Chapelcross nuclear power station

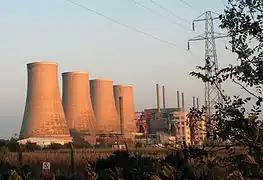
Chapelcross nuclear power station in 2006

Chapelcross produced tritium for the Polaris and Trident strategic nuclear weapon systems from about 1980 until 2005. This was achieved by neutron bombardment of lithium target material, with the tritium gas extracted in the Chapelcross Processing Plant (CXPP). This facility was managed by BNFL on behalf of the Ministry of Defence (MoD). The material was transferred to Atomic Weapons Establishment at Aldermaston via secure road convoys. Because of its involvement in the nuclear weapons programme, the site was not subject to international safeguards until 1998.